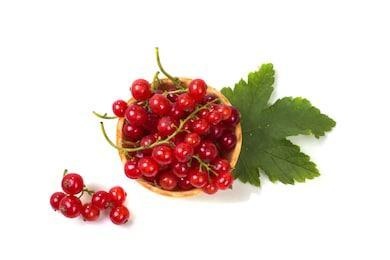
Label: redcurrant